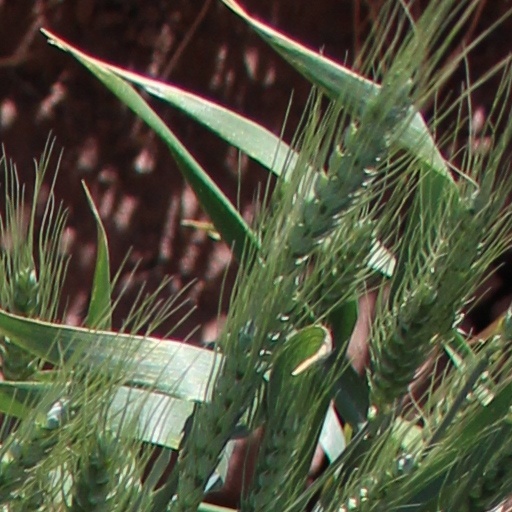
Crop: wheat